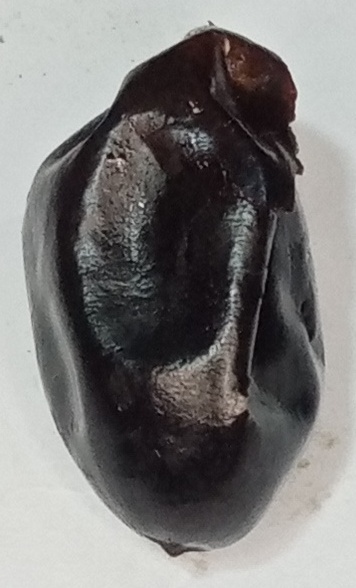
Variety: kupro
Size: large
Grade: grade-1